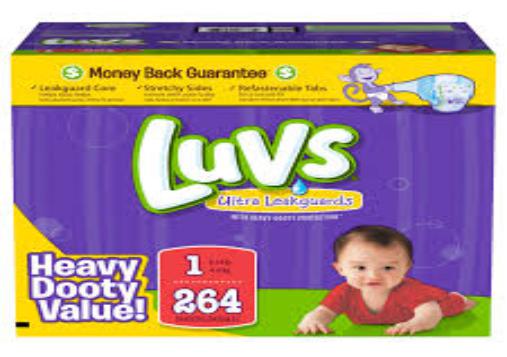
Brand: luvs
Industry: Necessities